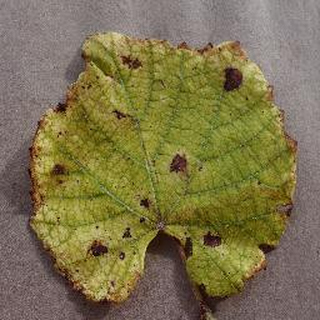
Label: grape_leaf_blight